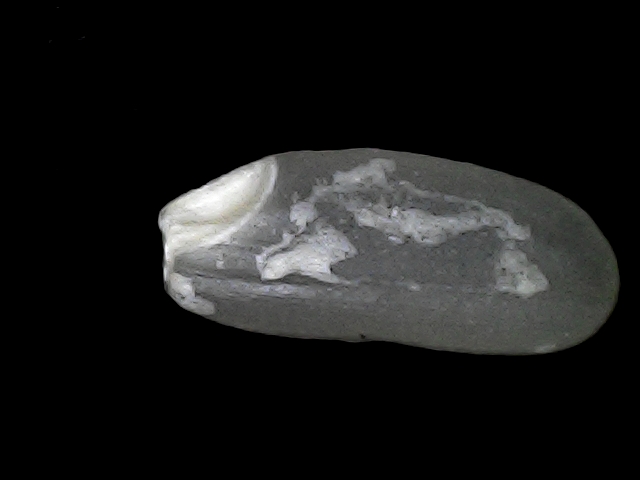
Rice variety: BD30